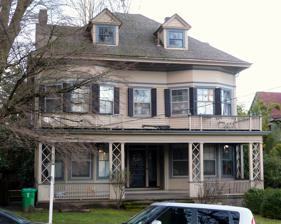
Building: Trevett–Nunn House
Country: United States of America
Year built: 1891
Historic building in Portland, Oregon, U.S. United States historic place Trevett–Nunn House U.S. National Register of Historic Places U.S. Historic district Contributing property The house's exterior in 2016 Show map of Portland, Oregon Show map of Oregon Show map of the United States Location 2347 NW Flanders Street Portland, Oregon Coordinates 45°31′33″N 122°41′58″W / 45.525734°N 122.699501°W / 45.525734; -122.699501 Built 1891 Architect Whidden & Lewis Architectural style Colonial Revival Part of Alphabet Historic District ( ID00001293 ) NRHP reference No. 80003376 Added to NRHP February 5, 1980 The Trevett–Nunn House is a house located in northwest Portland , Oregon listed on the National Register of Historic Places . See also National Register of Historic Places listings in Northwest Portland, Oregon References